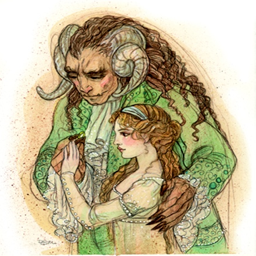
art by painting artist , beauty and the beast